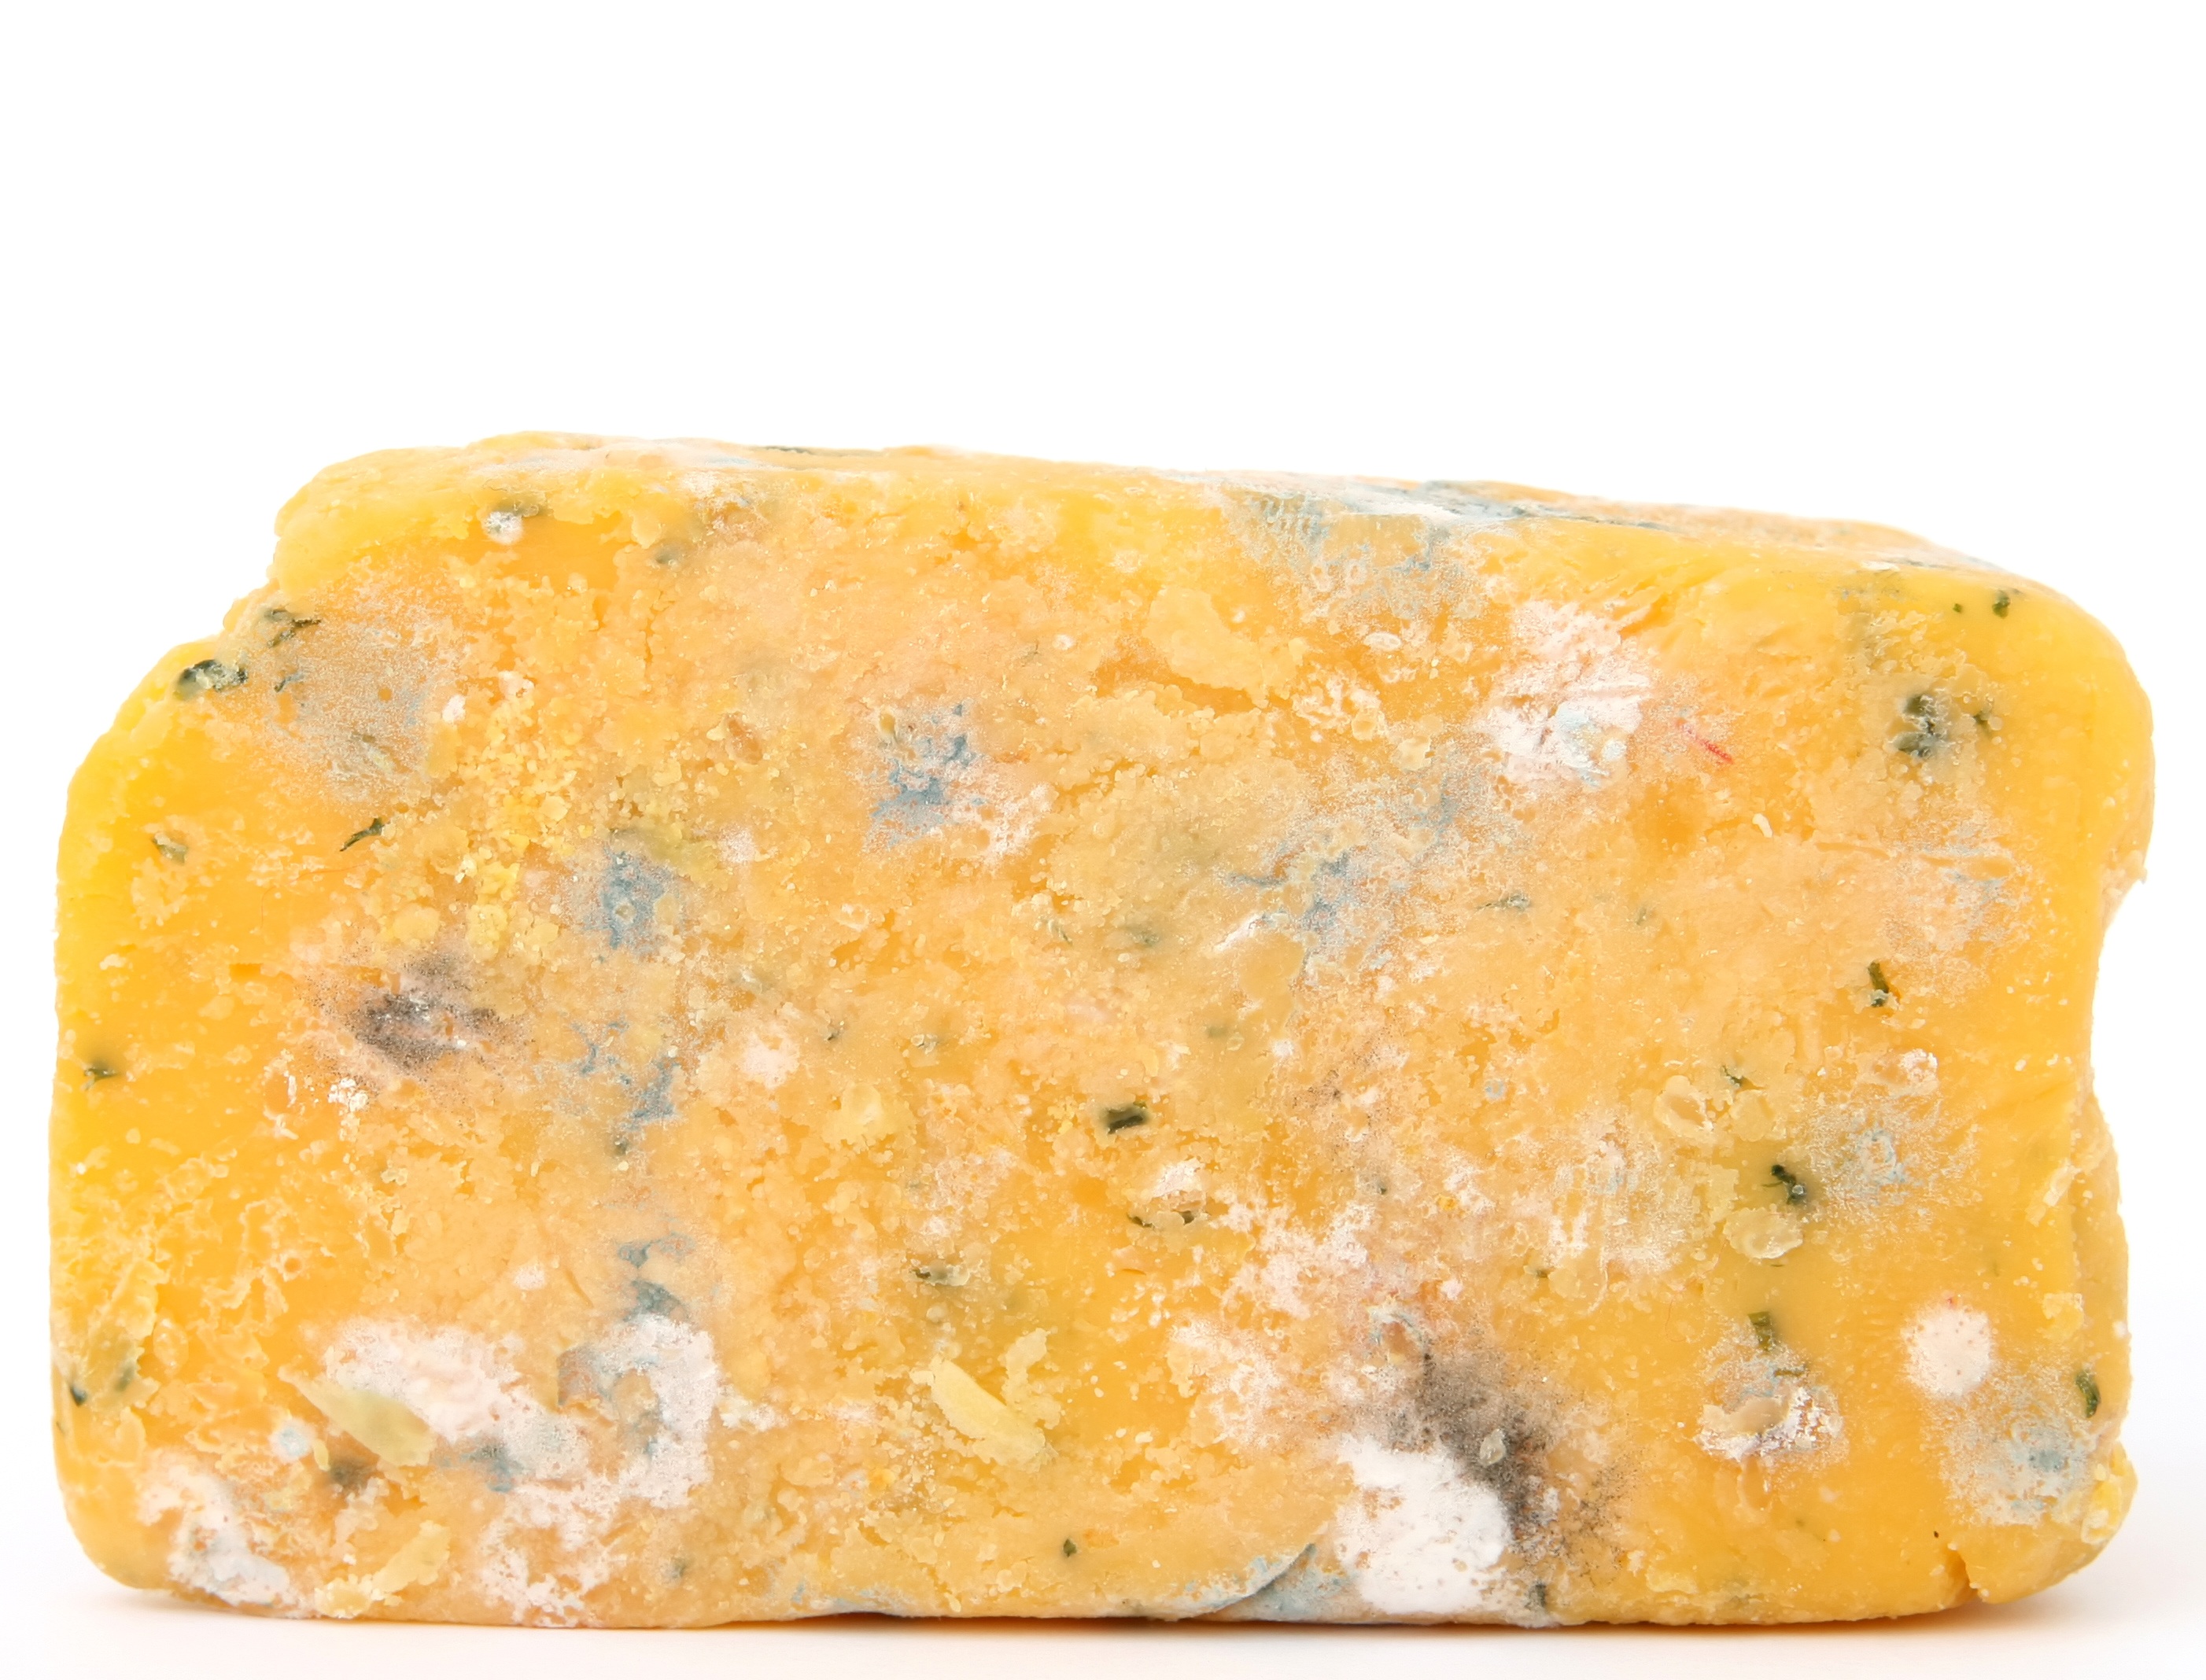
white, old, isolated, food, produce, macro, biology, natural, bug, dirty, blue, micro, colorful, yellow, death, medicine, healthy, health, cheese, life, swiss, creature, age, drug, mould, rotten, dairy, bacteria, dangerous, medical, sick, illness, infection, virus, organism, sanitation, bio, mature, disease, prevention, unhealthy, sickness, unsanitary, brie, parmigiano reggiano, harmful, germs, microbes, microscopic, disinfect, cheddar cheese, sterile, penicillin, stilton